Telomeric repeat–containing RNA

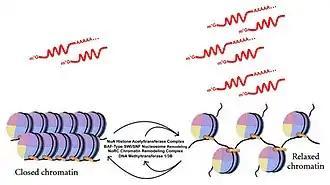
Relative TERRA Expression by Heterochromatic State, with Examples of Contributing Modifiers

One manner in which chromatin maintains its condensed hetererochromatic state at the telomere is through the enzymes DNA methyltransferases 1 and 3b (DNMT1/3b). Experiments where these factors have been depleted result in increased TERRA expression levels, suggesting that methylation status of the subtelomeric region may help to regulate the expression of TERRA. Further post-translational modifications of telomeric histones may also play a pivotal role in TERRA regulation. Decreased density of trimethylated histones H3K9me3 and H4K30me3 have been shown to correlate with increased TERRA levels. RNA pulldown experiments have also shown that TERRA associates with heterochromatin proteins, including HP1α, HP1β, and the origin recognition complex (ORC). These factors are known to play a role in establishment of heterochromatin and subsequent transcriptional silencing. TERRA-mimicking oligonucleotides have also been shown to associate with other chromatin remodeling complexes such as the NuA Histone Acetyltransferase Complex, BAF-Type SWI/SNF Nucleosome Remodeling Complex, and the NoRC Chromatin Remodeling Complex. It is believed that TERRA may work to stabilize the interaction of these factors with chromatin to promote heterochromatin formation.